Zion Reformed United Church of Christ

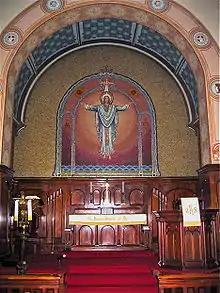
"Ascending Christ" mosaic over the altar of Zion Church.

The Ascending Christ mosaic over the main altar was installed in 1946.